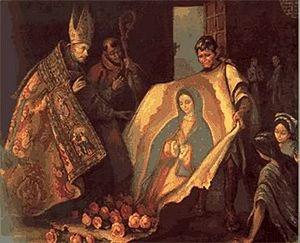
Juan de Zumárraga était un prélat basque-espagnol, premier archevêque de Mexico.